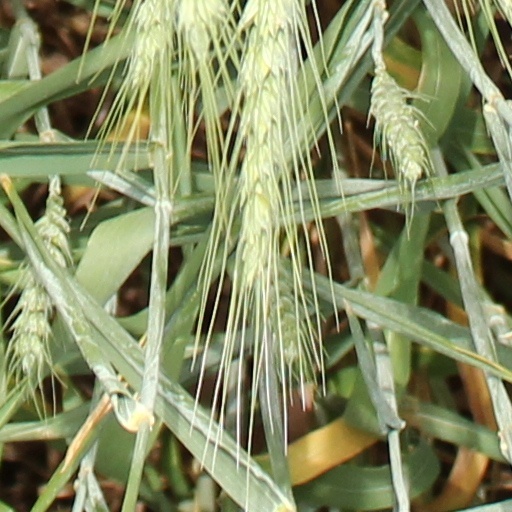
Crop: wheat